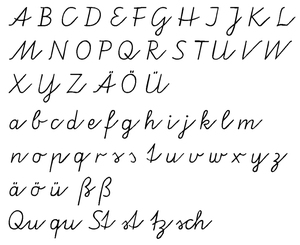
Tysk (sprog) / Retskrivning
Det tyske alfabet i håndskrevne konventioner
Tysk er et vestgermansk sprog, der afleder størstedelen af sit ordforråd fra den germanske gren af den indoeuropæiske sprogfamilie. Flere tyske ord stammer fra latin og græsk, og nogle få er låneord fra fransk og engelsk. Blandt de sprog, som har mest til fælles med tysk er Afrikaans, hollandsk, engelsk, frisisk og Letzeburgsk. Ligesom flere af dem har det tyske sprog tre grammatiske køn og tre vokaler med umlaut foruden de 26 standardbogstaver i det latinske alfabet. Bogstavet ß, findes kun på tysk.